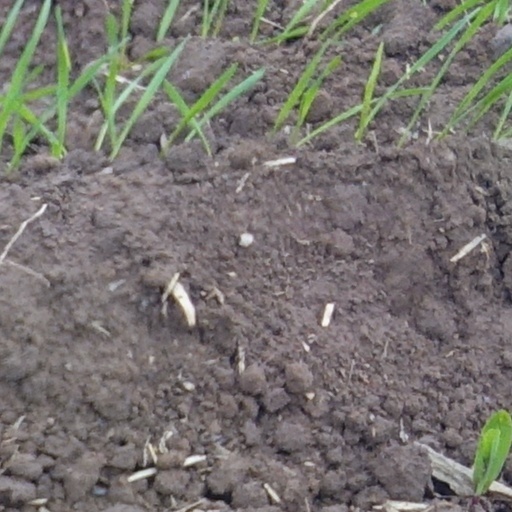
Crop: wheat